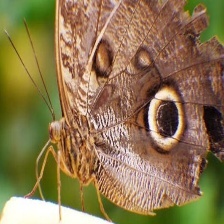
Species: BLUE MORPHO